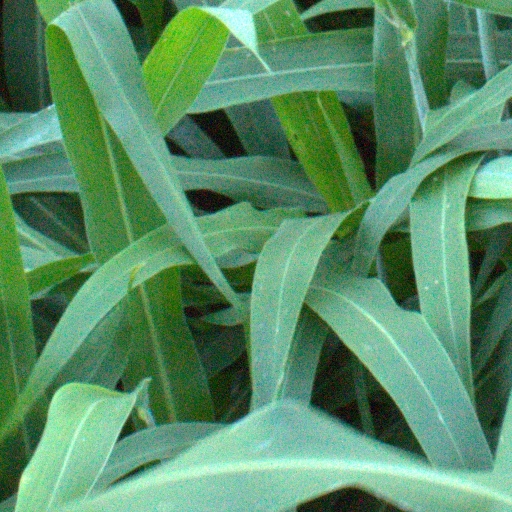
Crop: sorghum